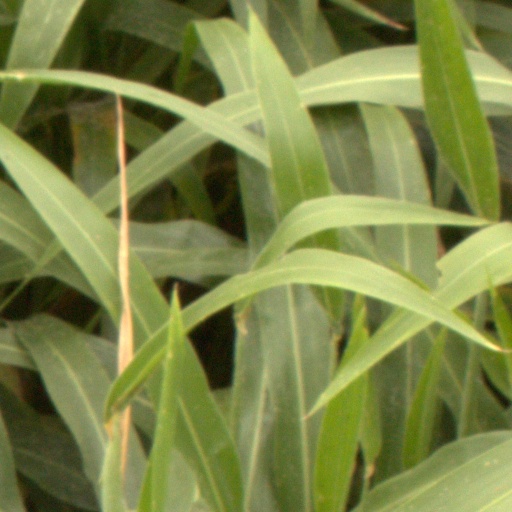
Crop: sorghum